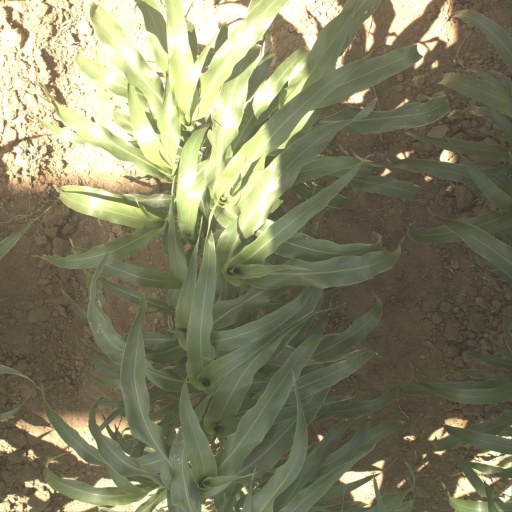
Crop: sorghum